Litter

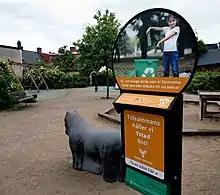
Holder for waste bags at a playground in central Ystad 2020, an initiative of the municipality to stop littering in public places

Open containers such as paper cups, cardboard food packets, plastic drink bottles and aluminum drinks cans get filled up with rainwater, providing breeding locations for mosquitoes. In addition, a spark or a lightning flash can start a fire if it strikes litter such as a paper bag or cardboard box.